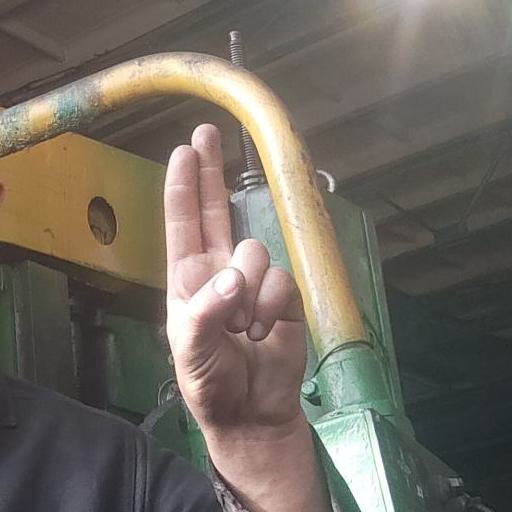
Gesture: two_up